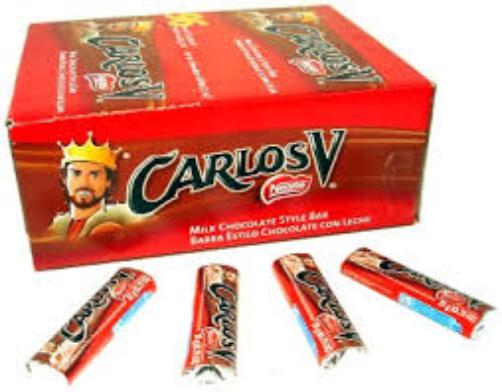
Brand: Carlos V
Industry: Food